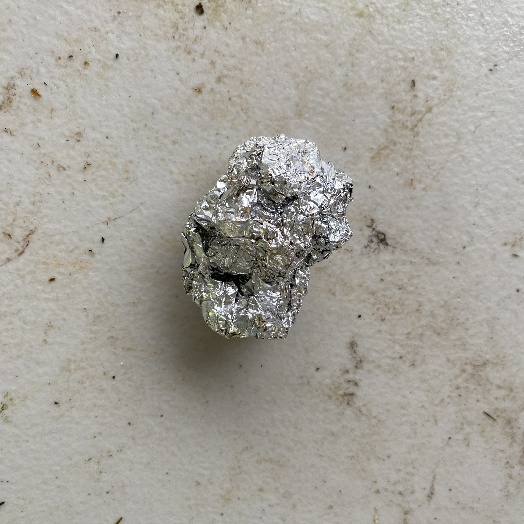
Label: Metal